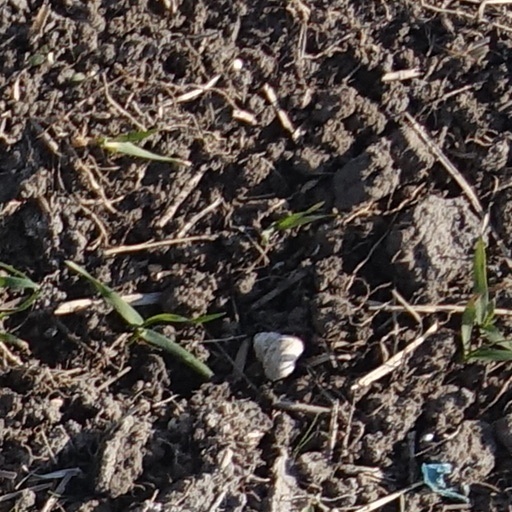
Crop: wheat